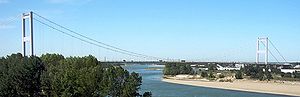
Længste hængebroer / Længste hængebroer
Semej broen
Liste over de længste hængebroer i verden identificerer hængebroer, der har et spænd på over 300 meter, i rækkefølge efter aftagende længde. Dette er den mest brugte måde til at sammenligne hængebroer.